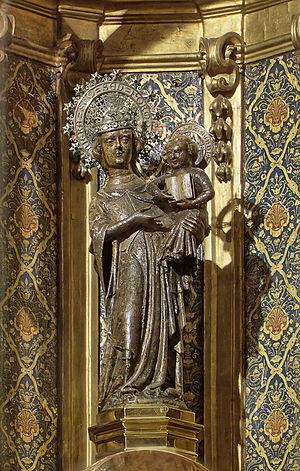
Le monastère de Lluc ou sanctuaire de Lluc est le centre spirituel, religieux et identitaire de l'île de Majorque. C'est également un lieu central dans l'activité de randonnées de moyenne montagne de cette île des Baléares.